Henry Parkes

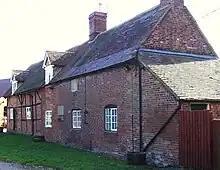
Birthplace in Canley, Coventry, England

Parkes was born in Canley (now a suburb of Coventry) in Warwickshire, England, and christened in the nearby village of Stoneleigh. His father, Thomas Parkes, was a small-scale tenant farmer. His mother, Martha Falconbridge, died in 1842 and would serve as the namesake for his home in New South Wales. He received little formal education, and at an early age was working on a ropewalk for 4 pence a day. His next work was in a brickyard, describing it as "breaking stones on the Queen's highway with hardly enough clothing to protect him from the cold". He was then apprenticed to John Holding, a bone and ivory turner at Birmingham, and around 1832 joined the Birmingham political union. Between then and 1838 he was associated with the political movements that aimed to improve living and working conditions for the working classes.